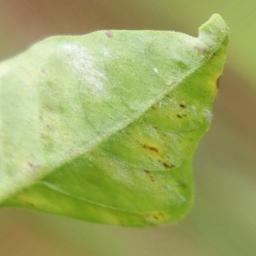
Label: powdery mildew